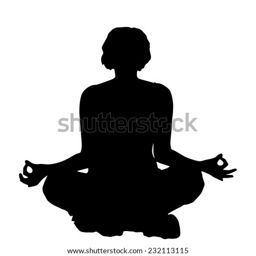
vector silhouette of woman who practicing on a white background .